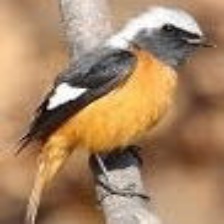
Species: DAURIAN REDSTART
Scientific name: PHOENICURUS AUROREUS